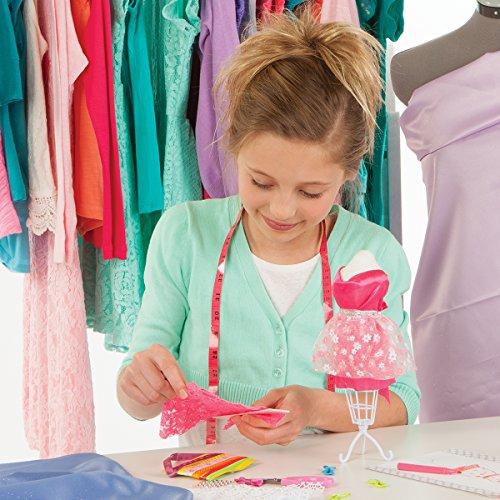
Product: Creativity for Kids Designed by You Fashion Studio, Fashion Design Kit For Kids
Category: Toys & Games | Arts & Crafts | Craft Kits
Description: CREATIVITY FOR KIDS - See your child embrace their creative side as they explore beginning fashion design skills.
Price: $35.95
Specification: ProductDimensions:11.8x11.8x11.8inches|ItemWeight:1.5pounds|ShippingWeight:1.81pounds(Viewshippingratesandpolicies)|DomesticShipping:ItemcanbeshippedwithinU.S.|InternationalShipping:ThisitemcanbeshippedtoselectcountriesoutsideoftheU.S.LearnMore|ASIN:B000QY696E|Californiaresidents:ClickhereforProposition65warning|Itemmodelnumber:1252|Manufacturerrecommendedage:9-12years